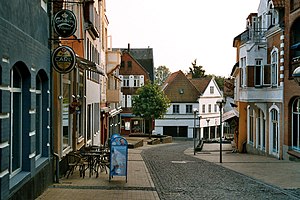
Store Rådhusgade
Gaden i sydlig retning.
Store Rådhusgade er en gade i Sønderborg. Gaden er ca. 150 meter lang fra Rådhustorvet i nord, til den i syd efter et sving mod vest fortsætter over i Brogade. Gaden hører til blandt de ældste dele af Sønderborg, men eftersom byen blev bombarderet i 1864 findes her ikke mange bygninger af ældre dato.